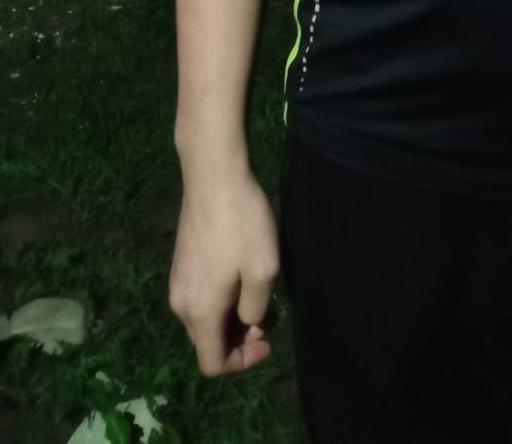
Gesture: no_gesture